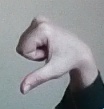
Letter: waw